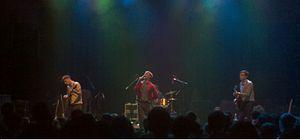
The Drums est un groupe d'indie pop américain, originaire de Brooklyn, à New York. Il est composé de membres provenant du groupe éphémère Elkland. Le groupe est composé du chanteur Jonathan Pierce, des guitaristes Jacob Graham et Adam Kessler et du batteur Connor Hanwick. Le groupe est actuellement signé sur les labels Moshi Moshi Records/Island Records, Popfrenzy et Downtown Records.